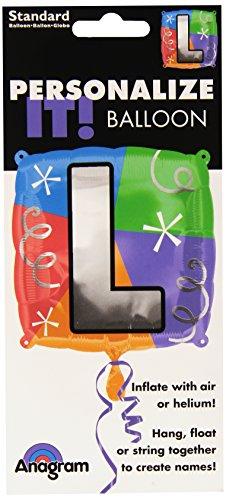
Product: Anagram International Letter L Quad Package Balloon, 18", NA
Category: Toys & Games | Party Supplies | Balloons
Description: Great Condition.
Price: $2.63
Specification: ProductDimensions:18x0.2x18inches|ItemWeight:0.32ounces|ShippingWeight:0.32ounces(Viewshippingratesandpolicies)|Manufacturer:AnagramInternational|ASIN:B009SQV5L0|Itemmodelnumber:2459501|DatefirstlistedonAmazon:September6,2012